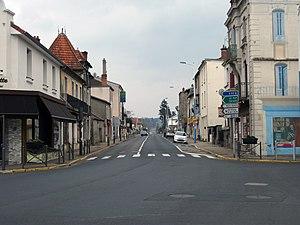
Route départementale 906 en direction de l'autoroute A89, Le Puy-en-Velay, Thiers, Paslières, zone industrielle de l'Étang et de l'Ache, et à 200
Puy-Guillaume est une commune française, située dans le département du Puy-de-Dôme en région Auvergne-Rhône-Alpes près de Thiers.